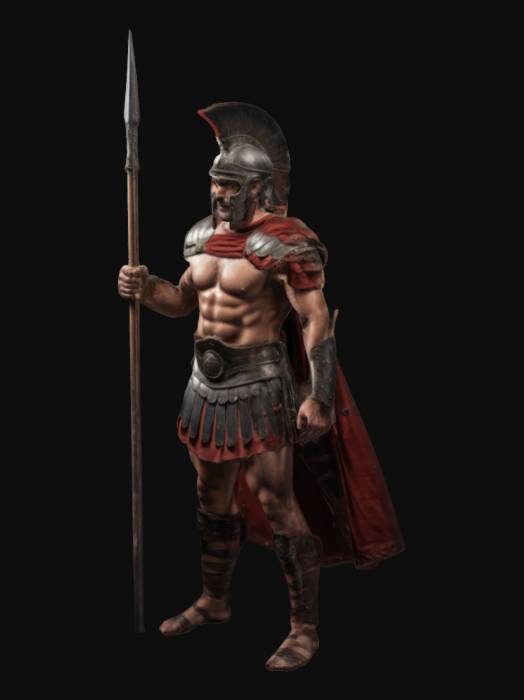
미적 점수 (1~10점): 1